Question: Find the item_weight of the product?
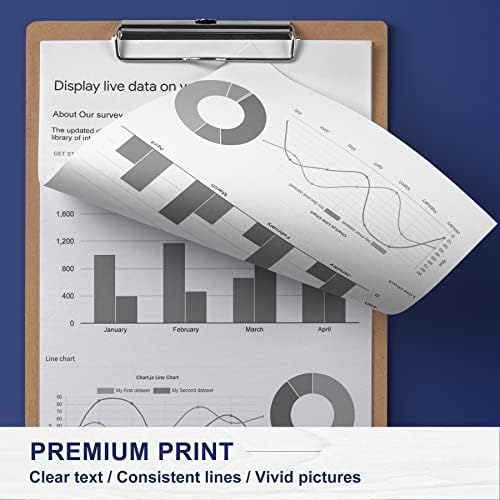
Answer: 16.0 gram